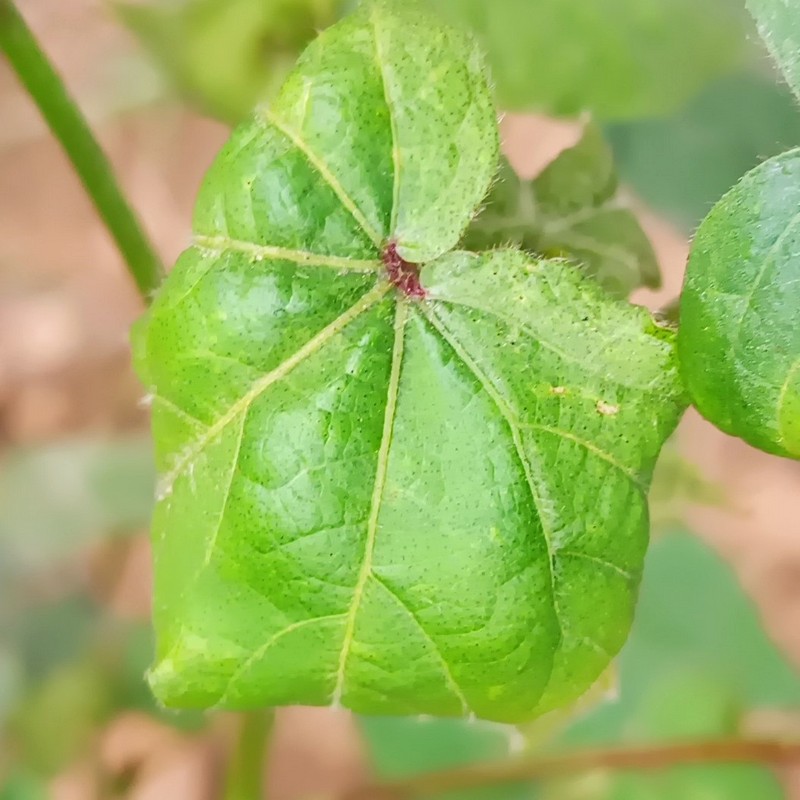
Label: Curl Virus